Marshmallow

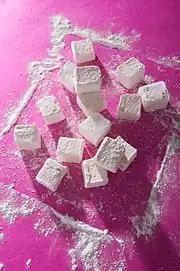
A freshly-cut batch of homemade marshmallows

Gelatin is cooked with sugar and syrup. After the gelatin-containing syrup is cooked, it is allowed to cool slightly before air is incorporated. Whipping is generally accomplished in a rotor-stator type device. Compressed air is injected into the warm syrup, held at a temperature just above the melting point of gelatin. In a marshmallow aerator, pins on a rotating cylinder (rotor) intermesh with stationary pins on the wall (stator) provide the shear forces necessary to break the large injected air bubbles into numerous tiny bubbles that provide the smooth, fine-grained texture of the marshmallow. A continuous stream of light, fluffy marshmallow exits the aerator en route to the forming step.